List of Billboard Adult Contemporary number ones of 2011

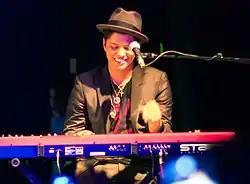
Bruno Mars song "Just the Way You Are" spent a total of 20 weeks at number one on the Adult Contemporary chart.

Adult Contemporary is a chart published by "Billboard" ranking the top-performing songs in the United States in the adult contemporary music (AC) market. In 2011, eight different songs topped the chart in 52 issues of the magazine, based on weekly airplay data from radio stations compiled by Nielsen Broadcast Data Systems.